Hermann, Freiherr Dahlen von Orlaburg

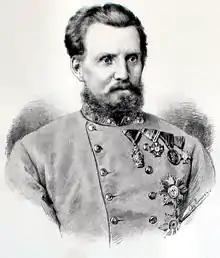
Hermann, Freiherr Dahlen-Orlaburg (1870)

Hermann Freiherr Dahlen von Orlaburg (10 January 1828, in Kaschau – 15 November 1887, in Vienna) was an Austrian administrator. He was the Austrian governor of Bosnia and Herzegovina from 1881 to 1882.